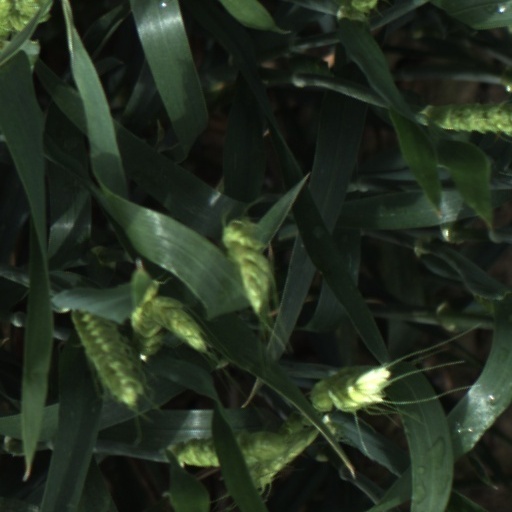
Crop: wheat